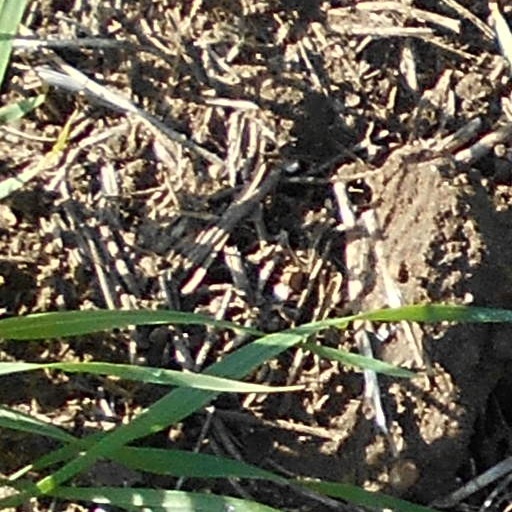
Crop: wheat